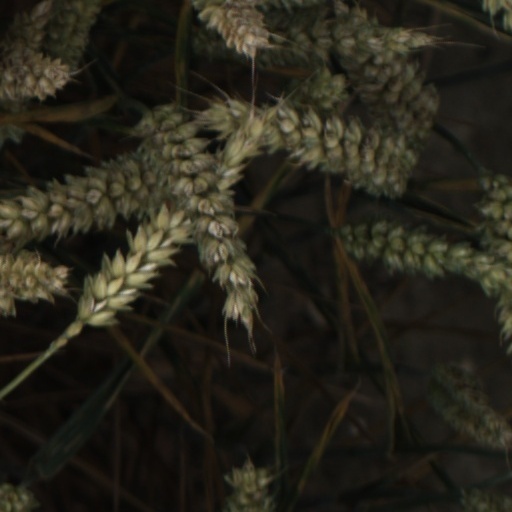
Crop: wheat